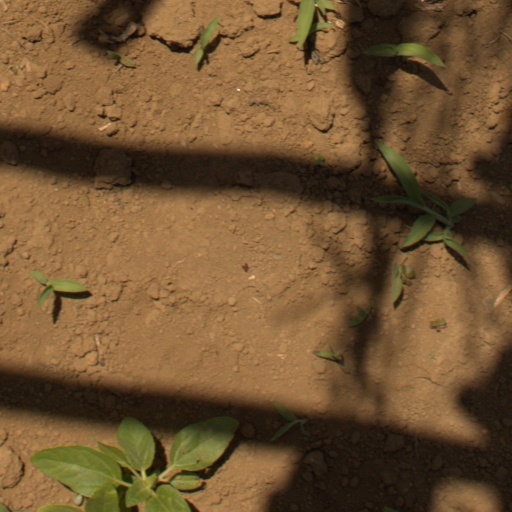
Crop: Jerusalem artichoke